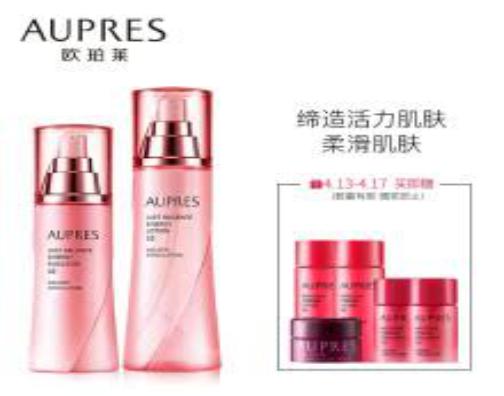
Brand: AUPRES
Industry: Necessities